Resistance movement

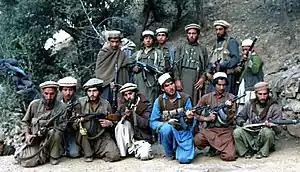
A group of Afghan mujahideen, who were considered to be freedom fighters by Western nations, October 1987

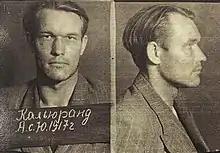
Mugshot of Ants "the Terrible" Kaljurand, a famous Estonian freedom fighter and Nazi collaborator

Freedom fighter is another term for those engaged in a struggle to achieve political freedom for themselves or obtain freedom for others. Though the literal meaning of the words could include "anyone who fights for the cause of freedom", in common use it may be restricted to those who are actively involved in an armed rebellion, rather than those who campaign for freedom by peaceful means, or those who fight violently for the freedom of others outside the context of an uprising (though this title may be applied in its literal sense)